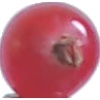
Label: redcurrant